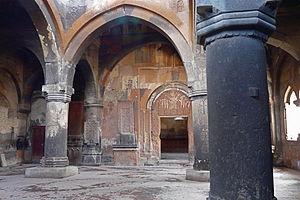
Hovhannavank ou monastère Saint-Jean est un monastère arménien situé dans le marz d'Aragatsotn, à une vingtaine de kilomètres au nord d'Erevan, dans la vallée du Kasakh.